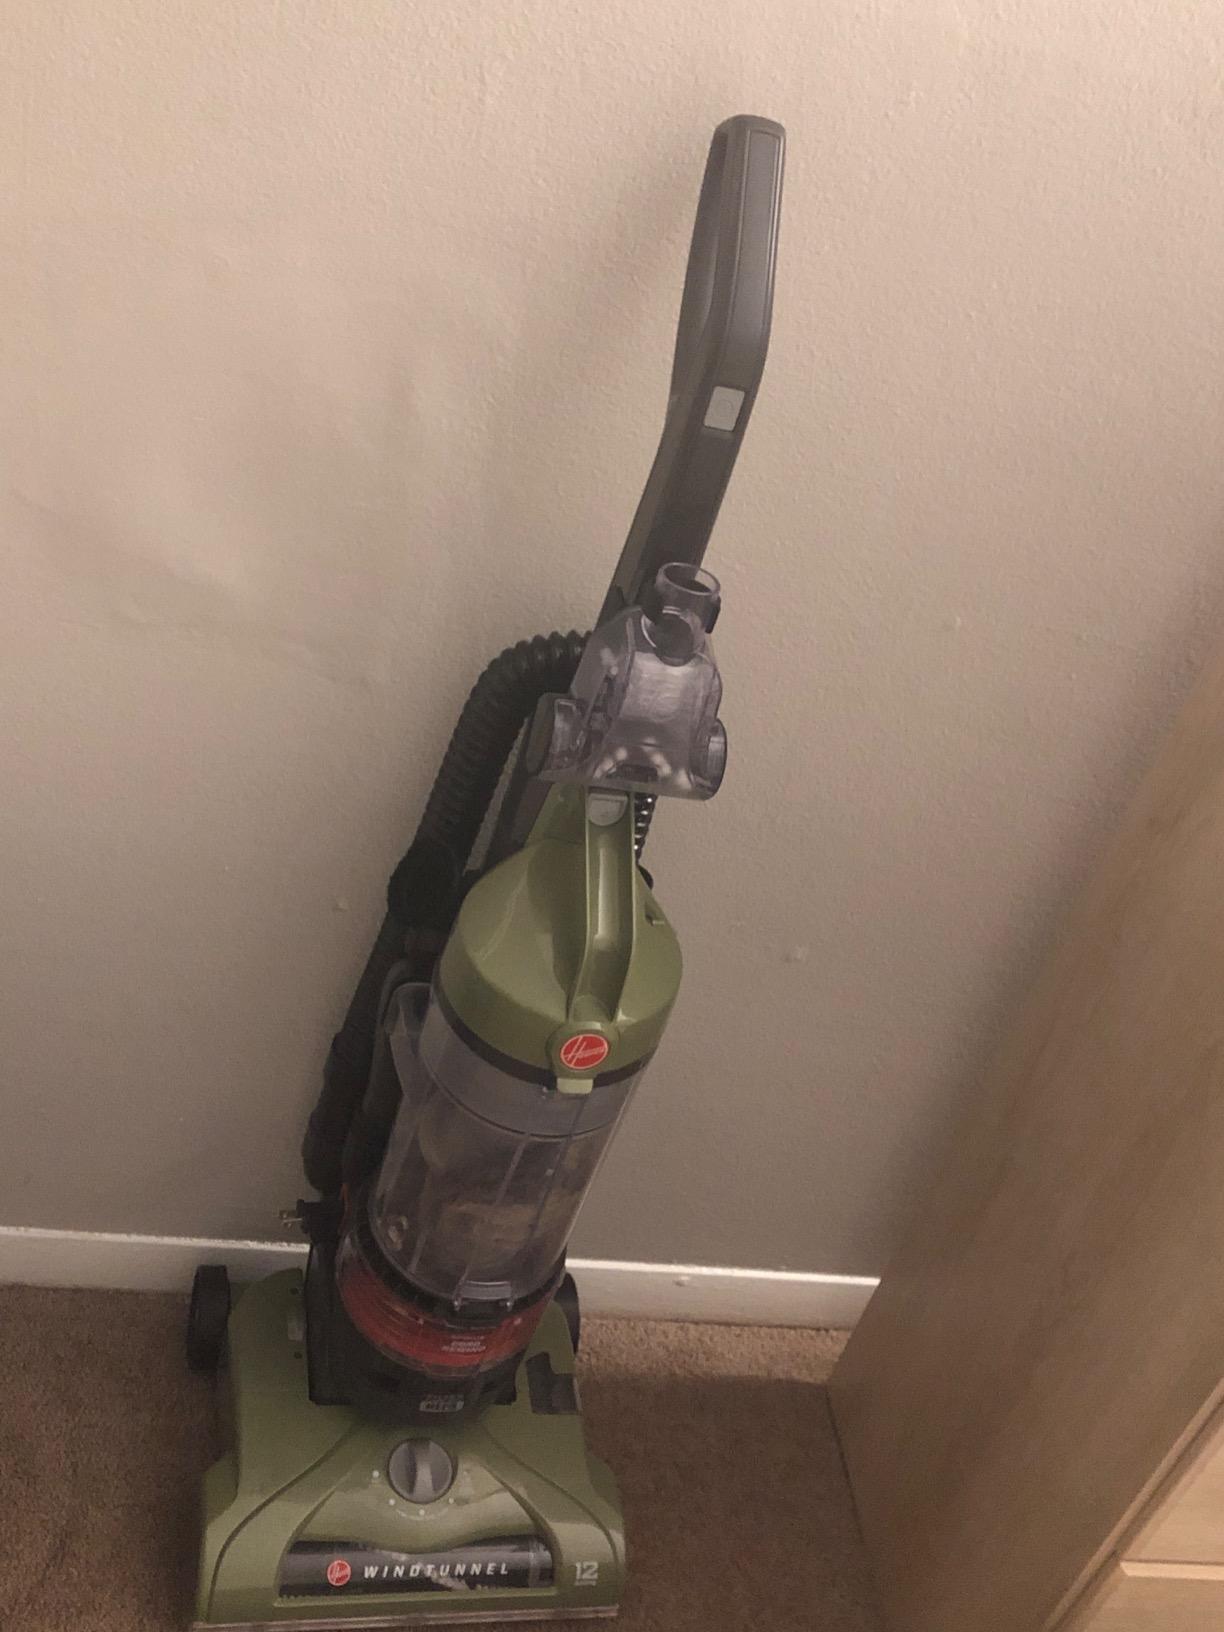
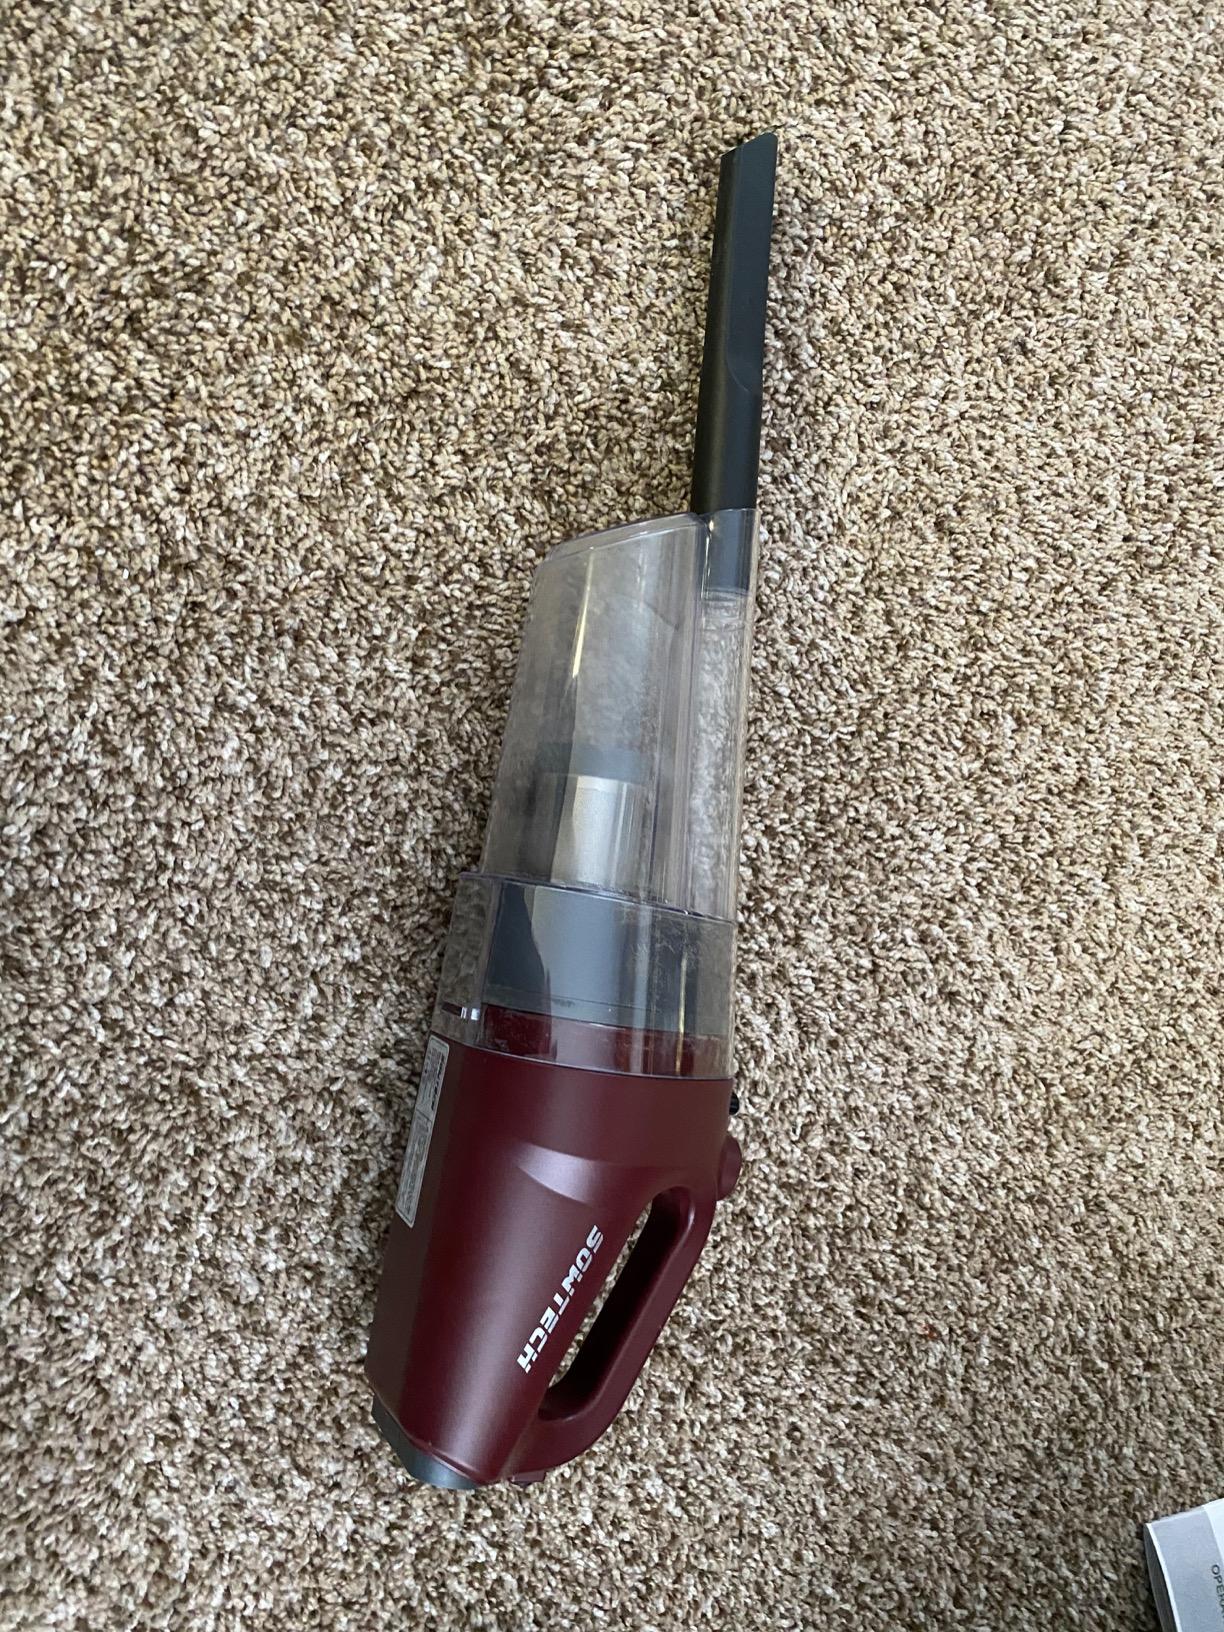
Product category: items_vacuum
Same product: no